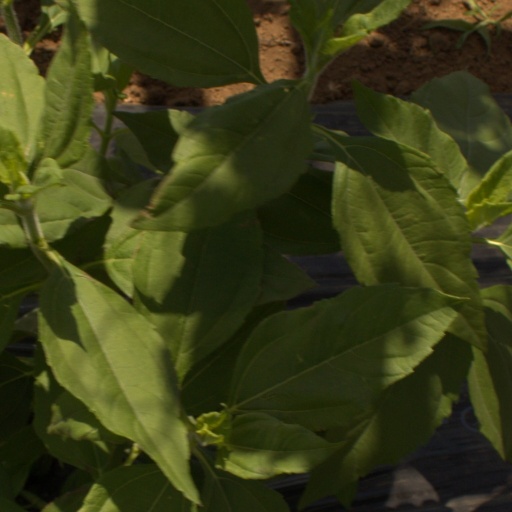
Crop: Jerusalem artichoke